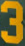
Number: 3